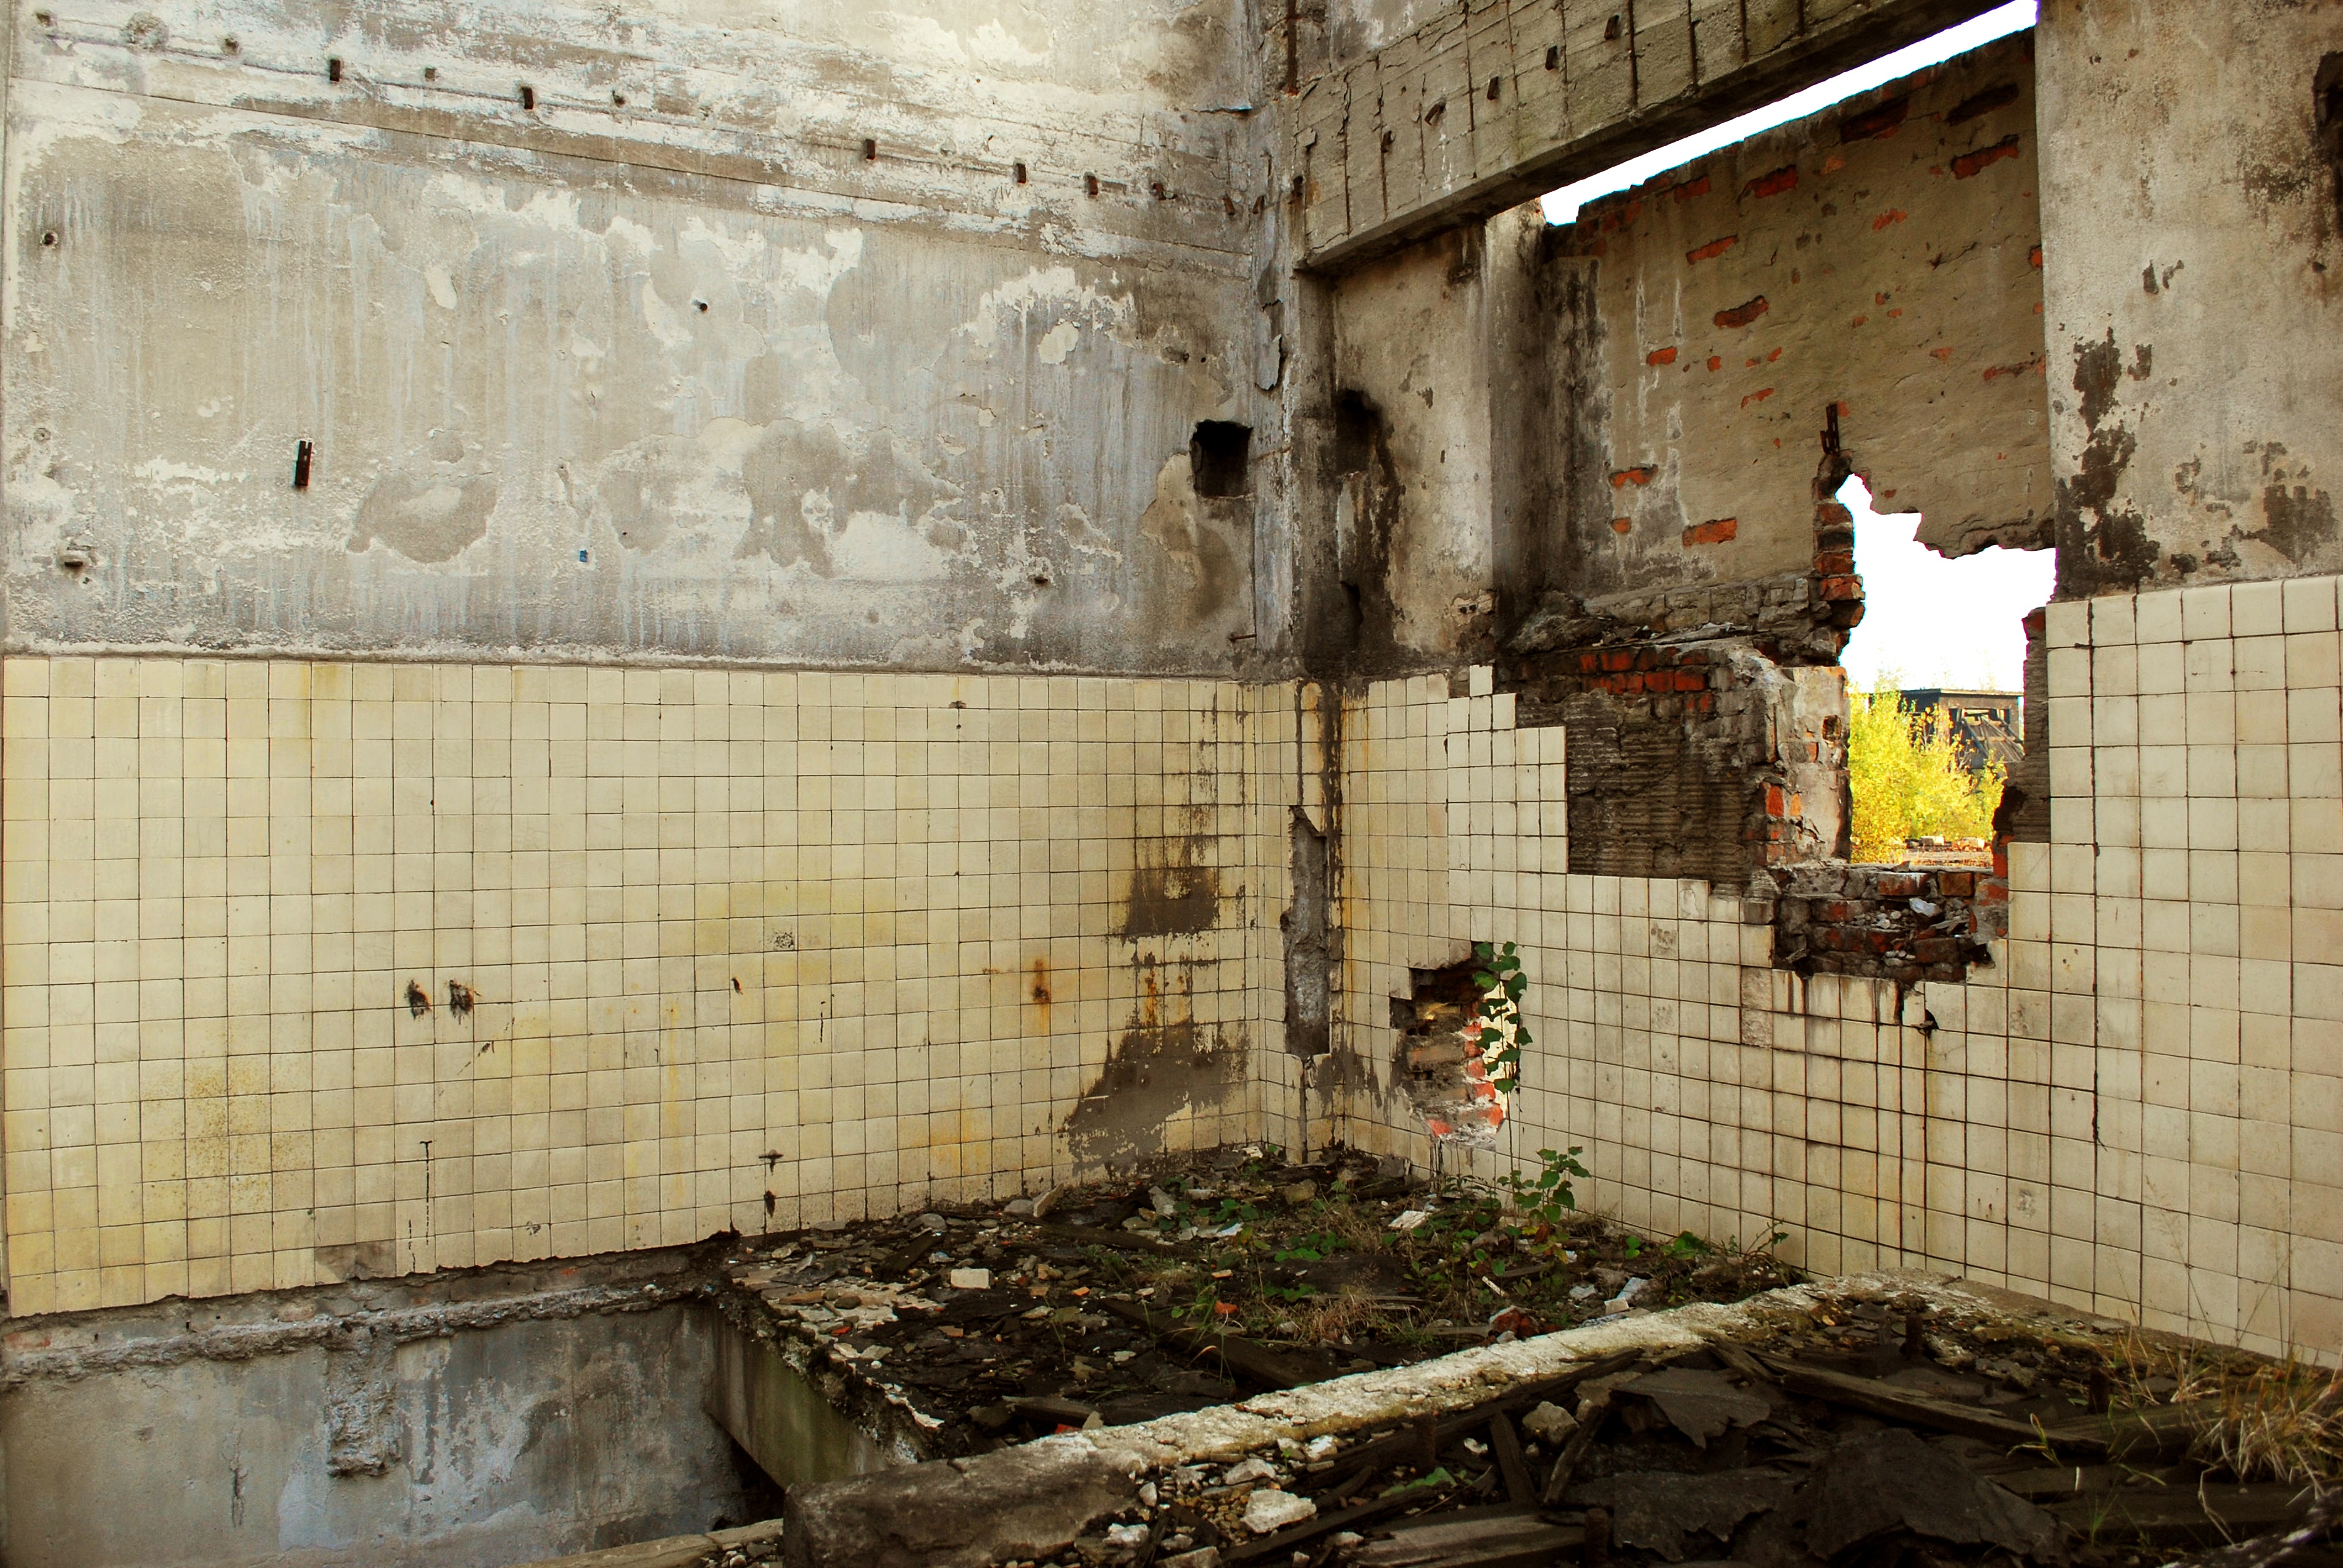
architecture, structure, wood, house, building, wall, ruin, temple, ruins, debris, devastation, urban area, ancient history